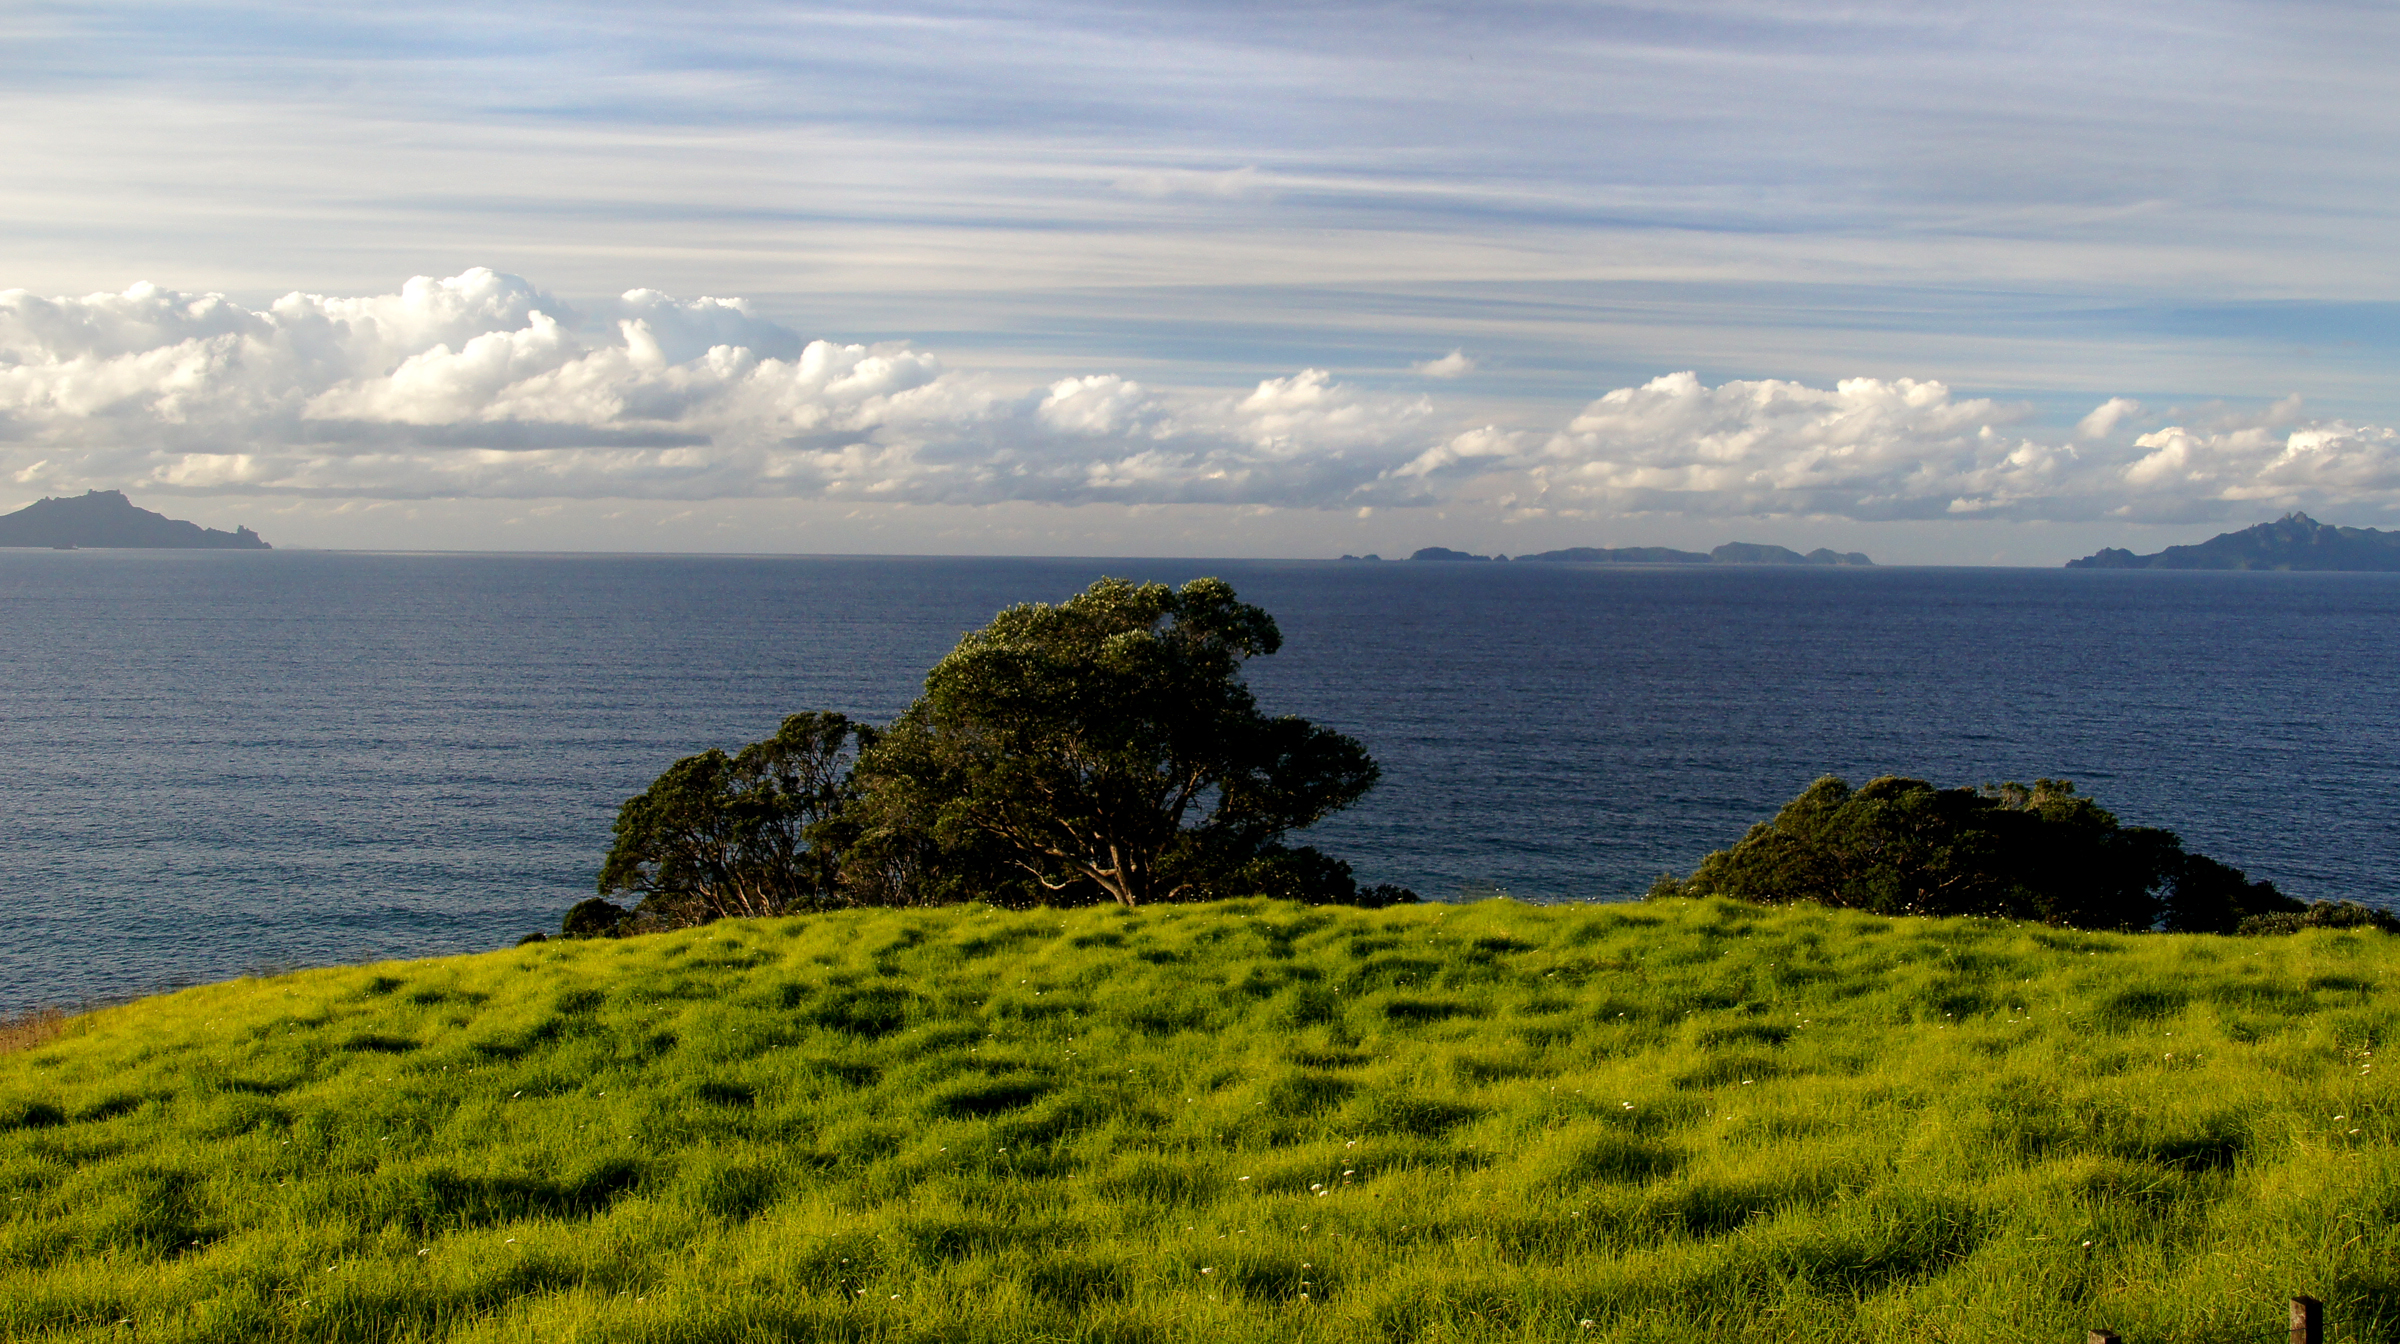
landscape, sea, coast, nature, grass, sand, rock, ocean, horizon, mountain, cloud, sky, cloudy, hill, shore, shoreline, cliff, bay, terrain, dunes, newzealand, landscapes, beaches, day, sonyalpha, bream, baywhangarei, loch, cape, landform, geographical feature